2015 Berlin ePrix

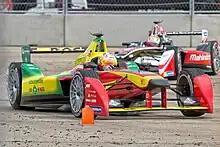
Local driver Daniel Abt spun early in the race, leaving him out of the points.

At the start of the race, Lucas di Grassi challenged Jarno Trulli for the lead, but Trulli closed the racing line into turn one. As Trulli lost the rear end of the car going into turn three, di Grassi took the lead. The other Audi Sport Abt of Daniel Abt was less fortunate, being sent into a spin at the same corner, dropping to the back of the field. Nelson Piquet Jr. immediately made up for ground lost in qualifying, gaining three positions during the first lap, running in tenth place. At turn six on the following lap, he went past Stéphane Sarrazin (Venturi) for ninth. While di Grassi built an early lead, several manoeuvres were made behind him, with Nicolas Prost (e.dams-Renault) losing two positions to Jérôme d'Ambrosio (Dragon Racing) and Vitantonio Liuzzi (Trulli GP), dropping back to seventh. Pole sitter Jarno Trulli looked to be in trouble with his car and lost positions continuously, running in thirteenth after lap twelve. Third placed Nick Heidfeld was also unable to hold onto his podium position, being overtaken by d'Ambrosio on lap thirteen.